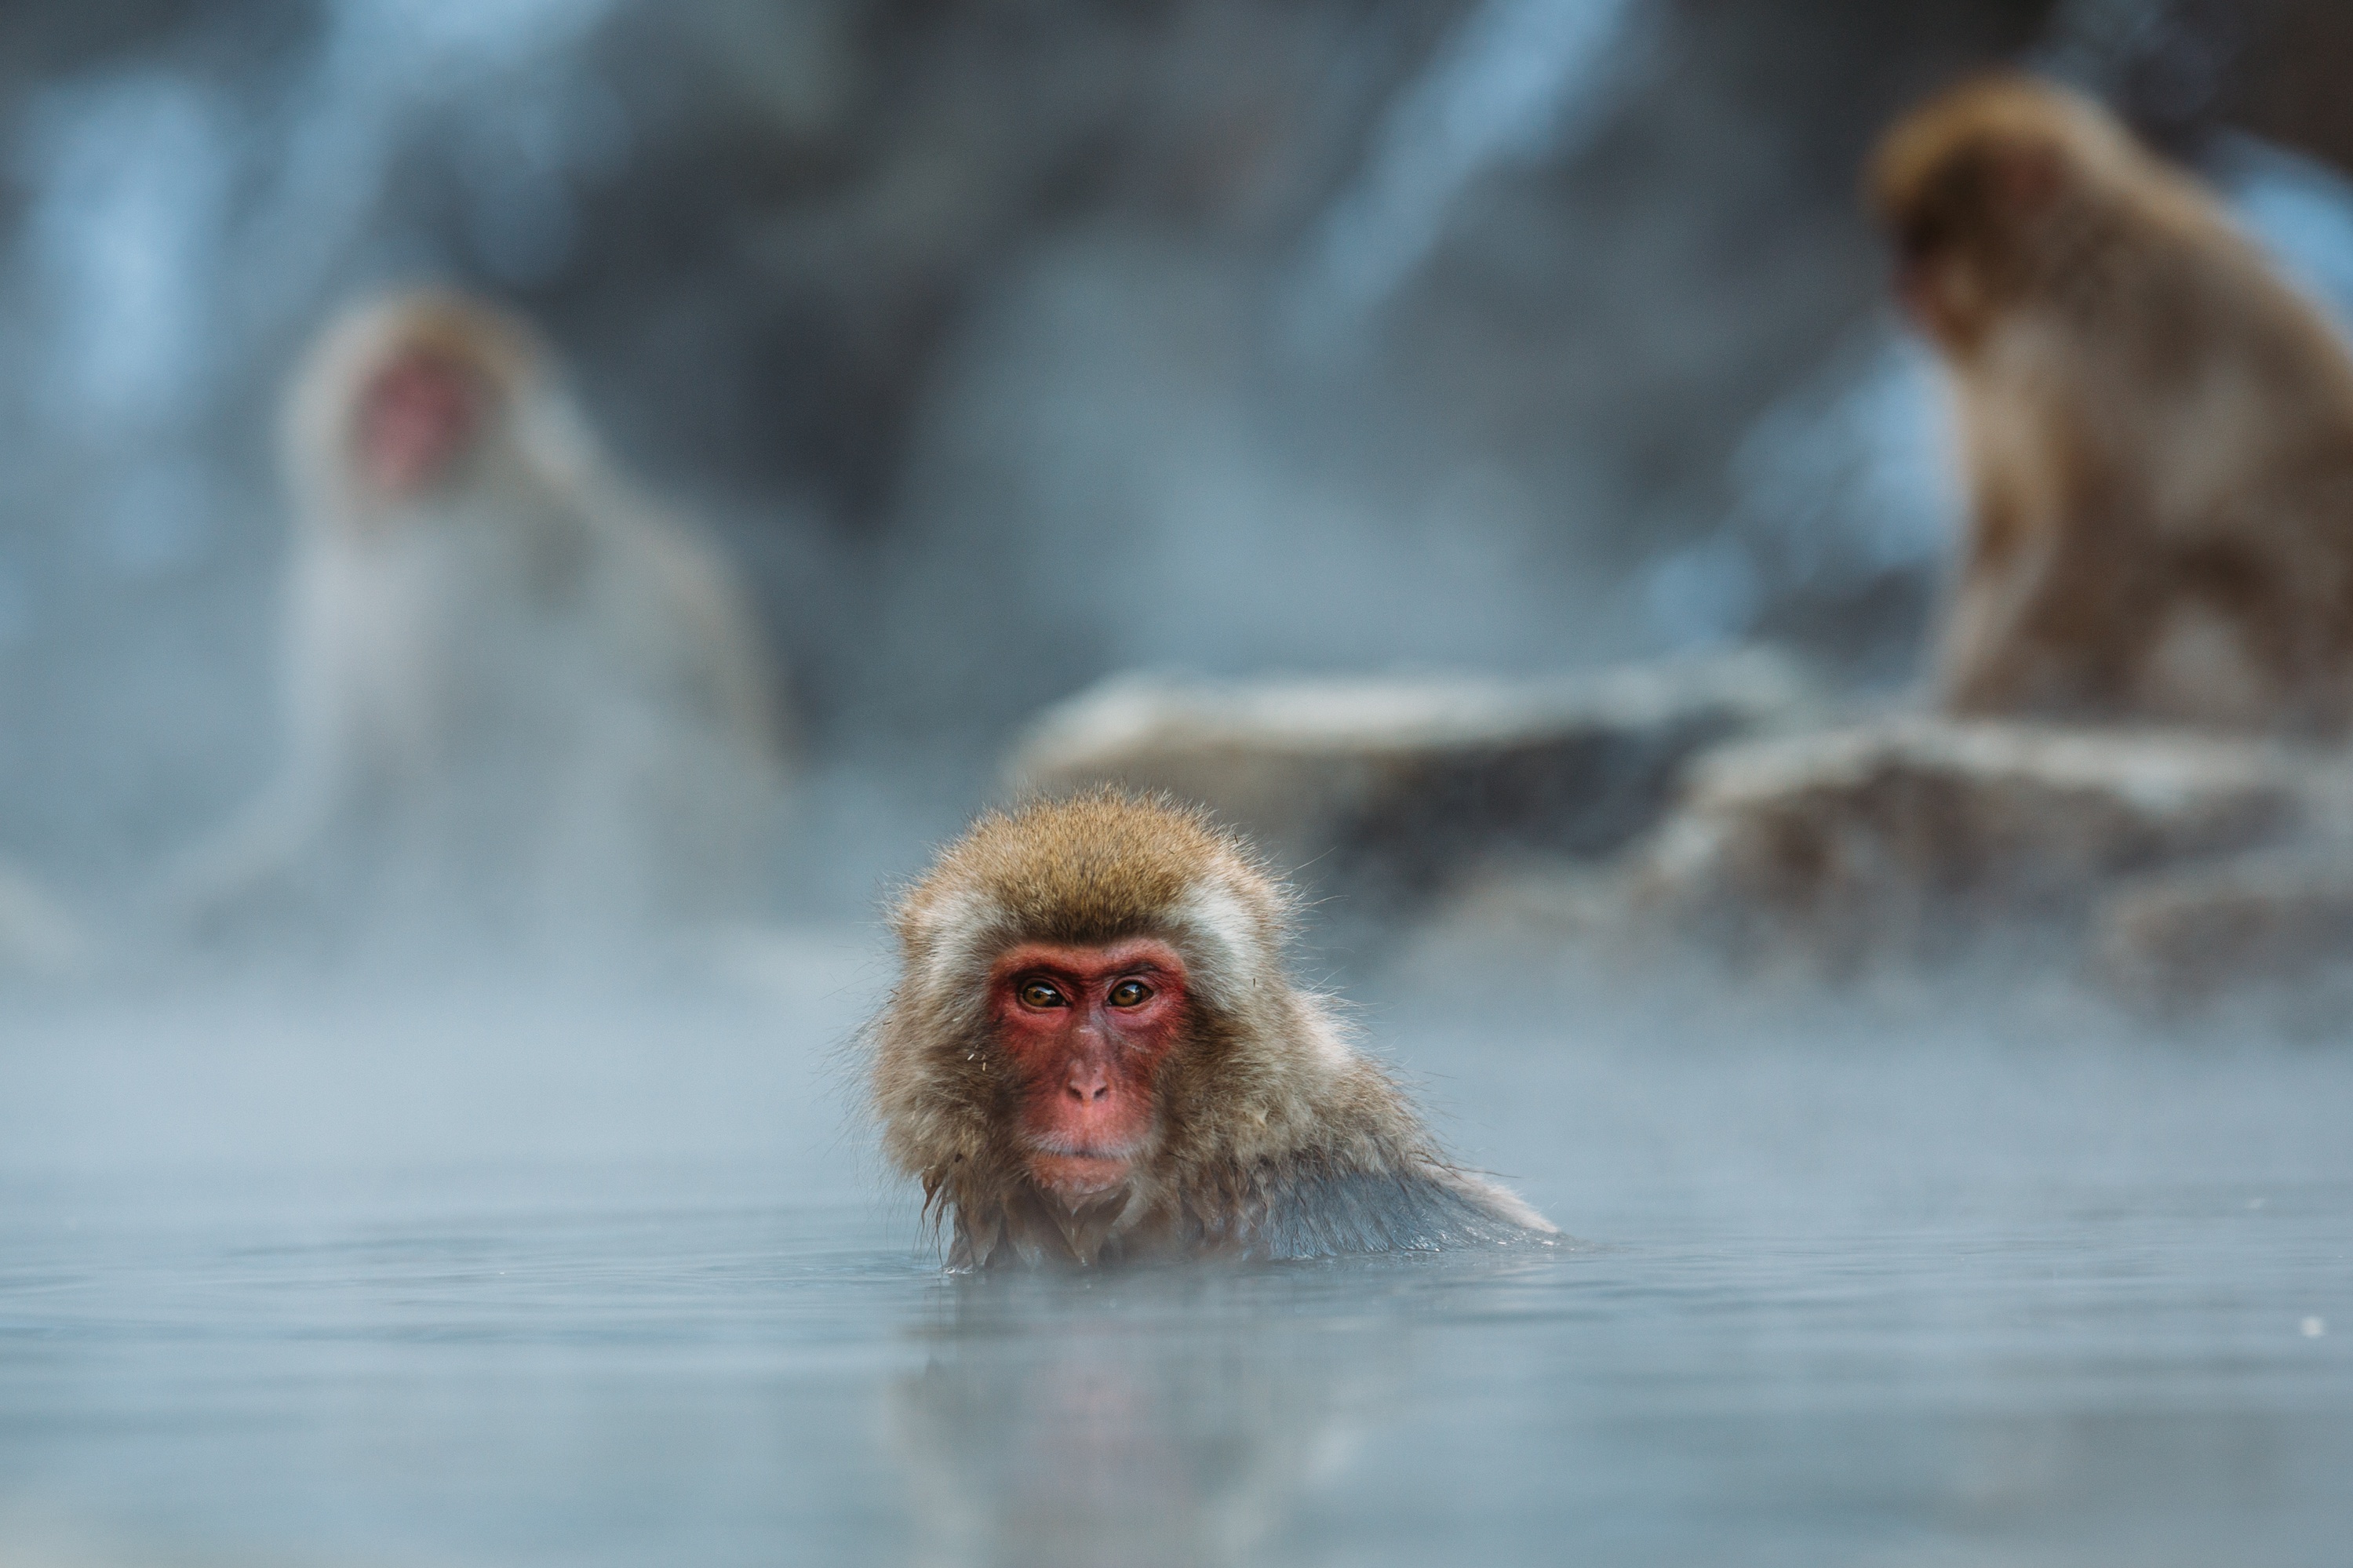
water, animal, pool, wildlife, mammal, monkey, fauna, primate, vertebrate, macaque, old world monkey, japanese macaque